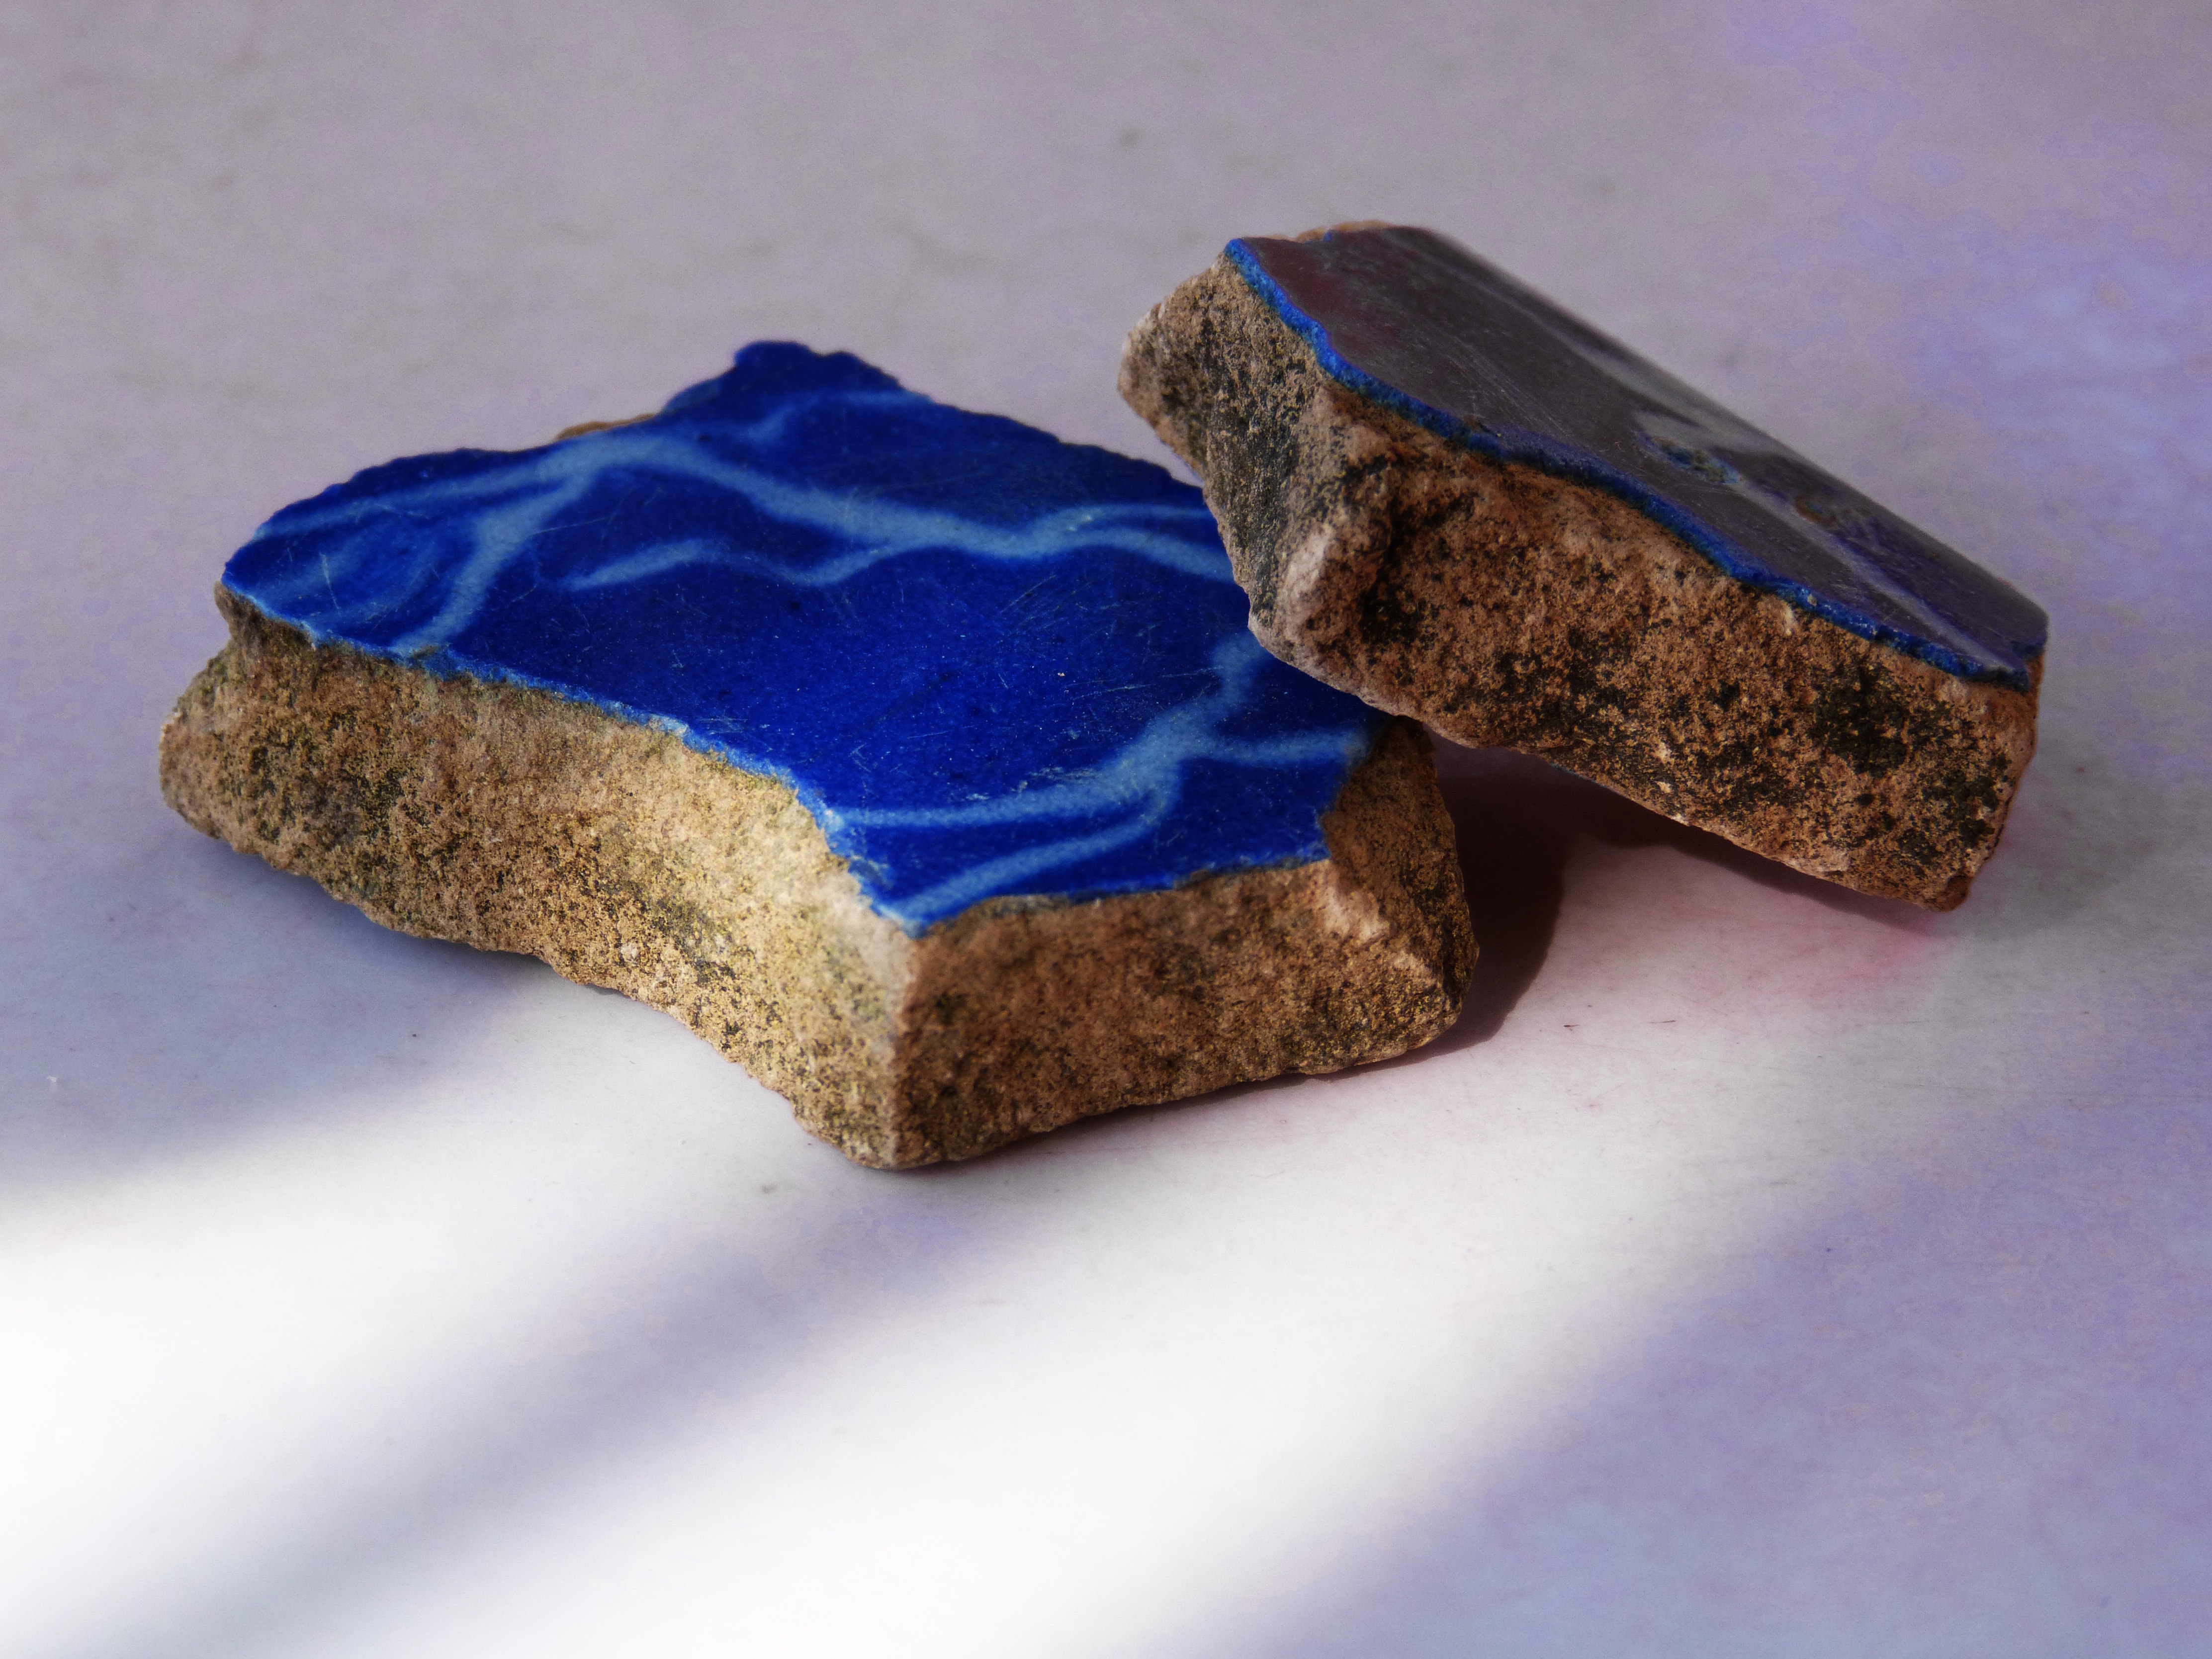
old, tile, material, stones, detail, stub